Mustard (condiment)

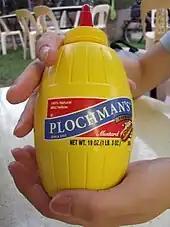
Plochman's mild yellow mustard, with typical bright yellow packaging

The most common mustard in the United States was introduced in 1904 by George J. French as "cream salad mustard". In the US it is usually called "yellow mustard", or sometimes "hot dog" or "ballpark" mustard because of its traditional popularity on hot dogs at baseball games. This variety has become popular in other countries, where it is sometimes referred to as "American mustard".